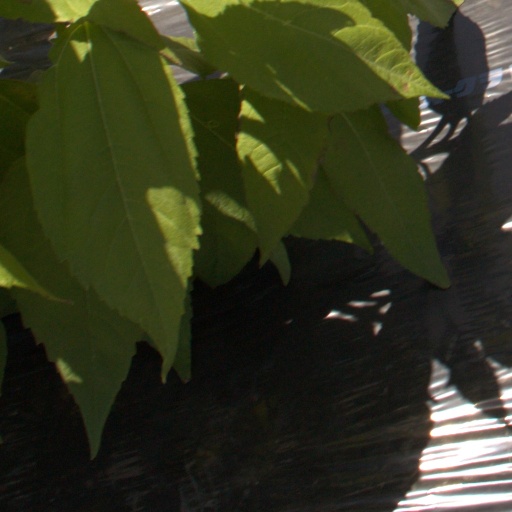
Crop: Jerusalem artichoke